Le Pègue

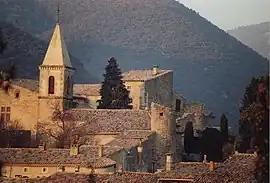
A view of the old village of Le Pègue

Le Pègue is a commune in the Drôme department in southeastern France.